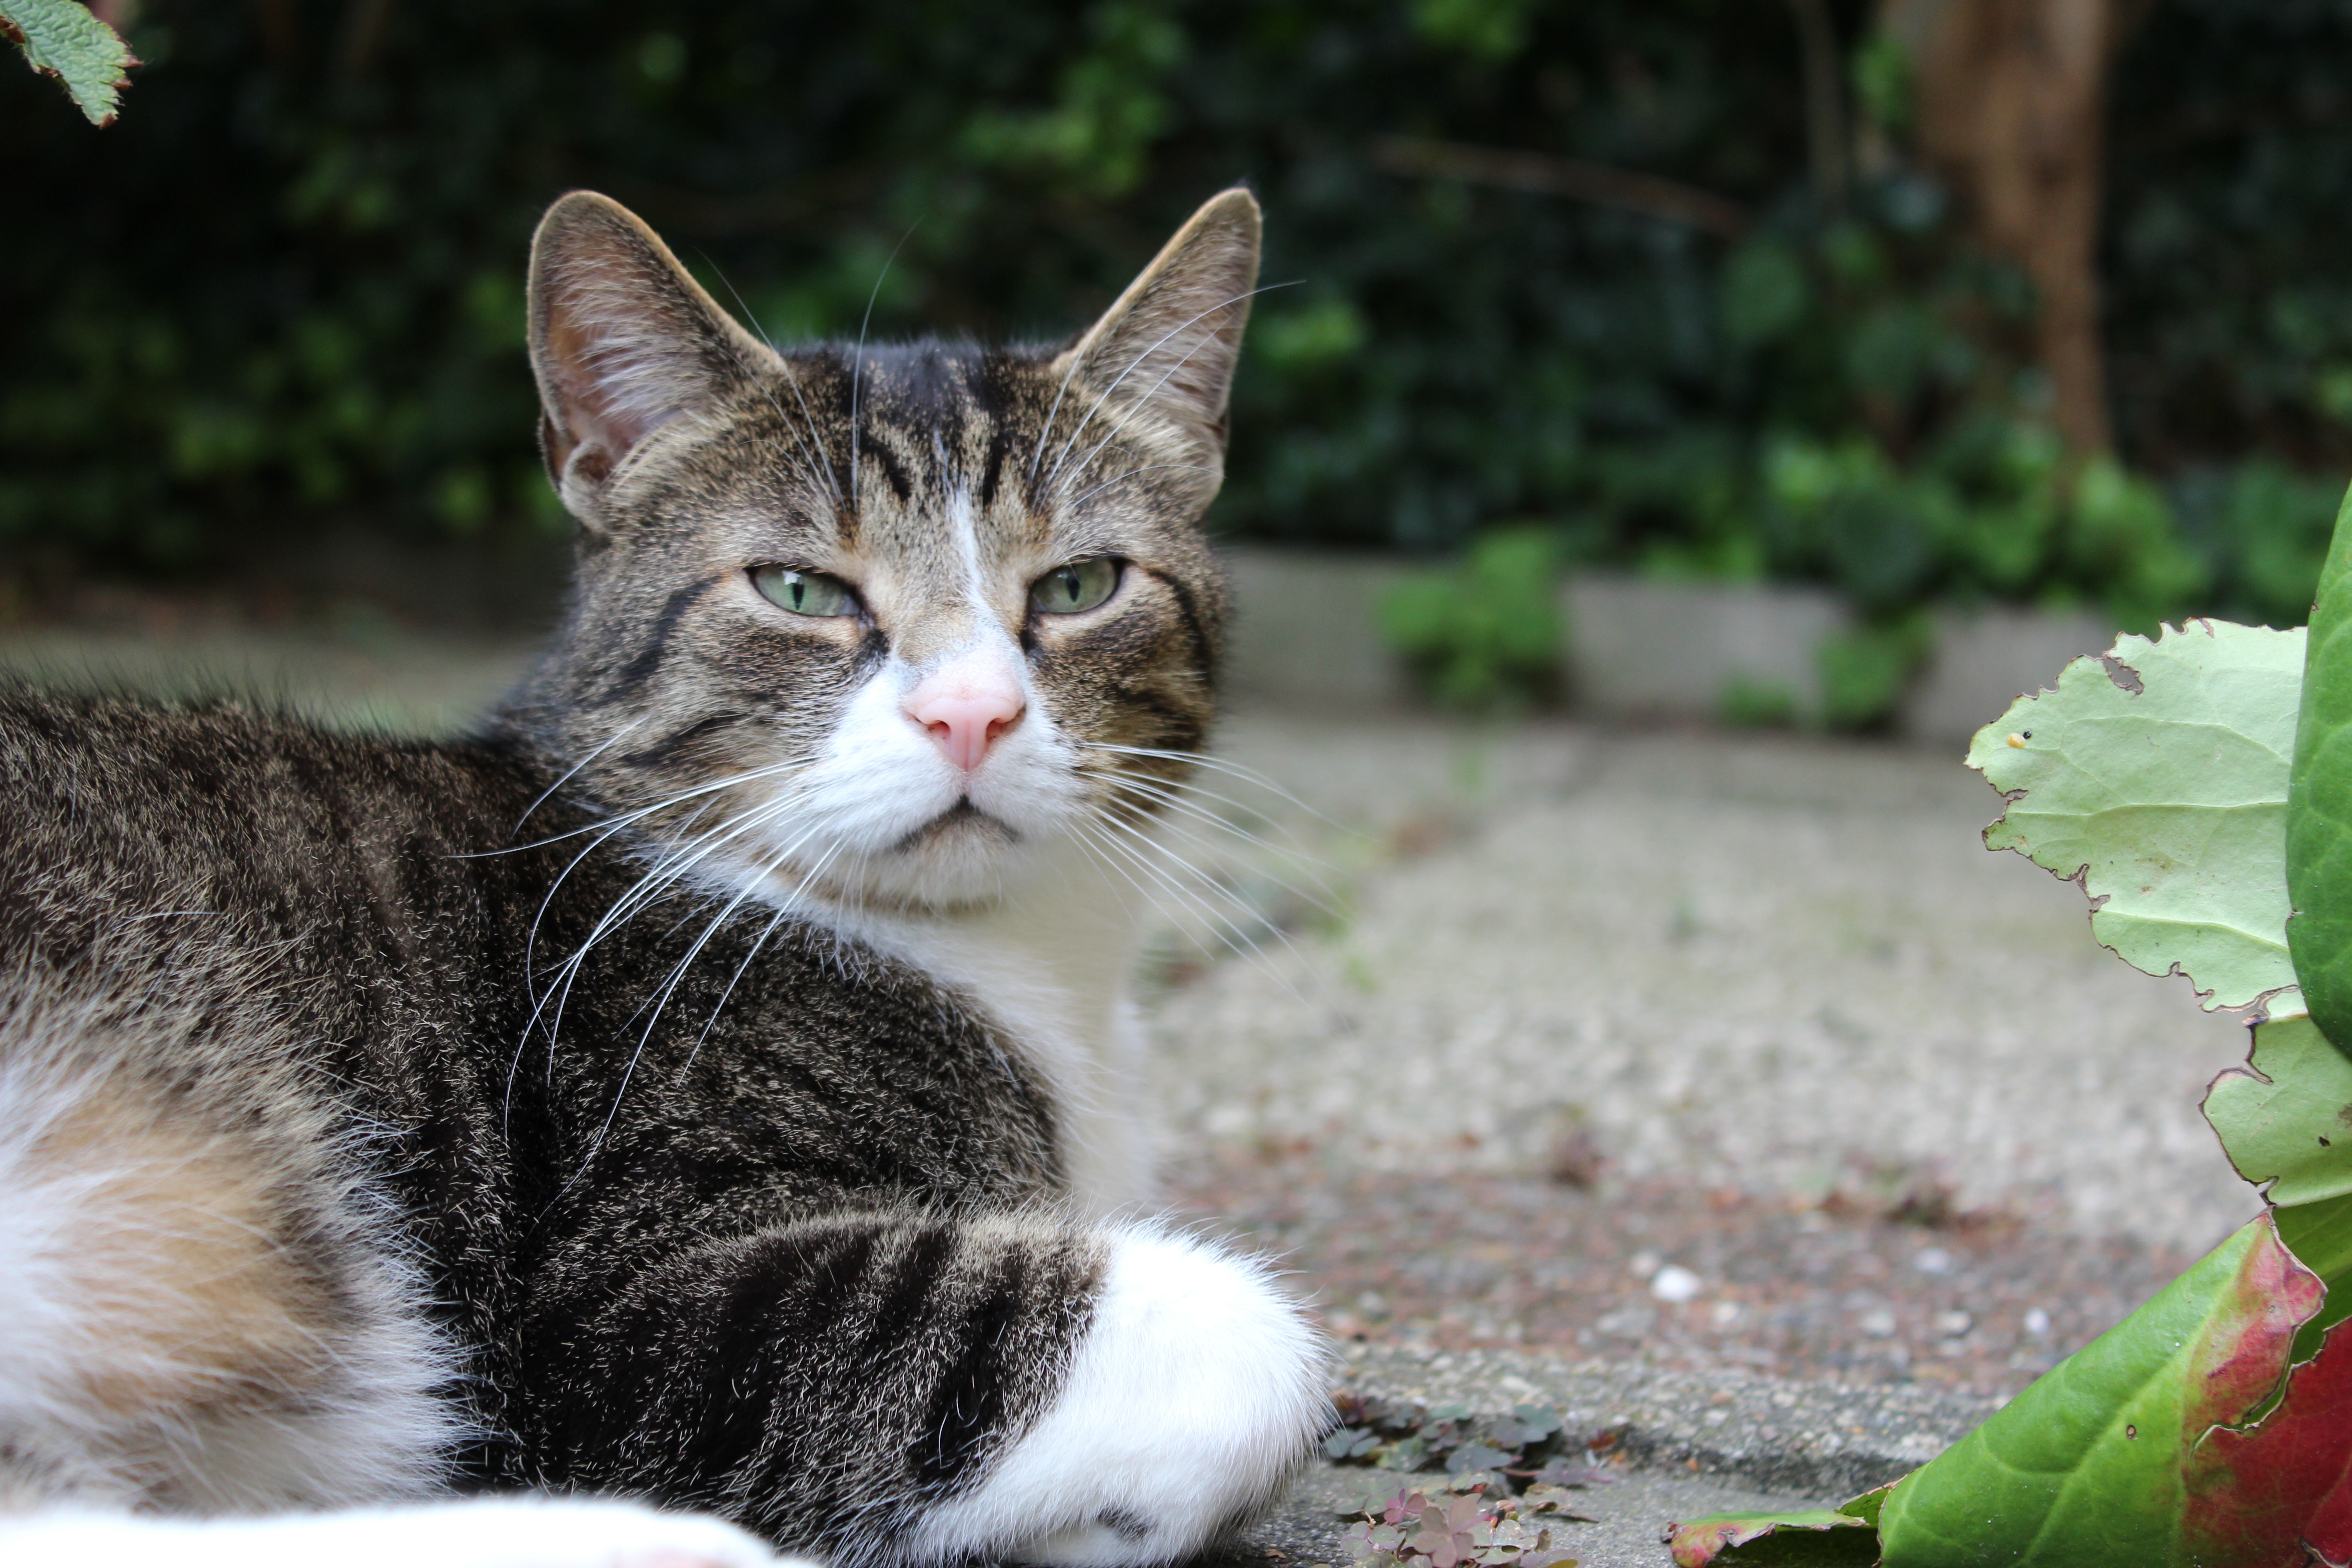
pet, kitten, cat, mammal, fauna, whiskers, vertebrate, domestic cat, tabby cat, european shorthair, wild cat, small to medium sized cats, cat like mammal, domestic short haired cat